August Eduard Cunitz

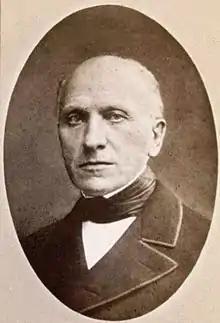

August Eduard Cunitz (29 August 1812, in Strasbourg – 16 June 1886, in Strasbourg) was a French Protestant theologian.